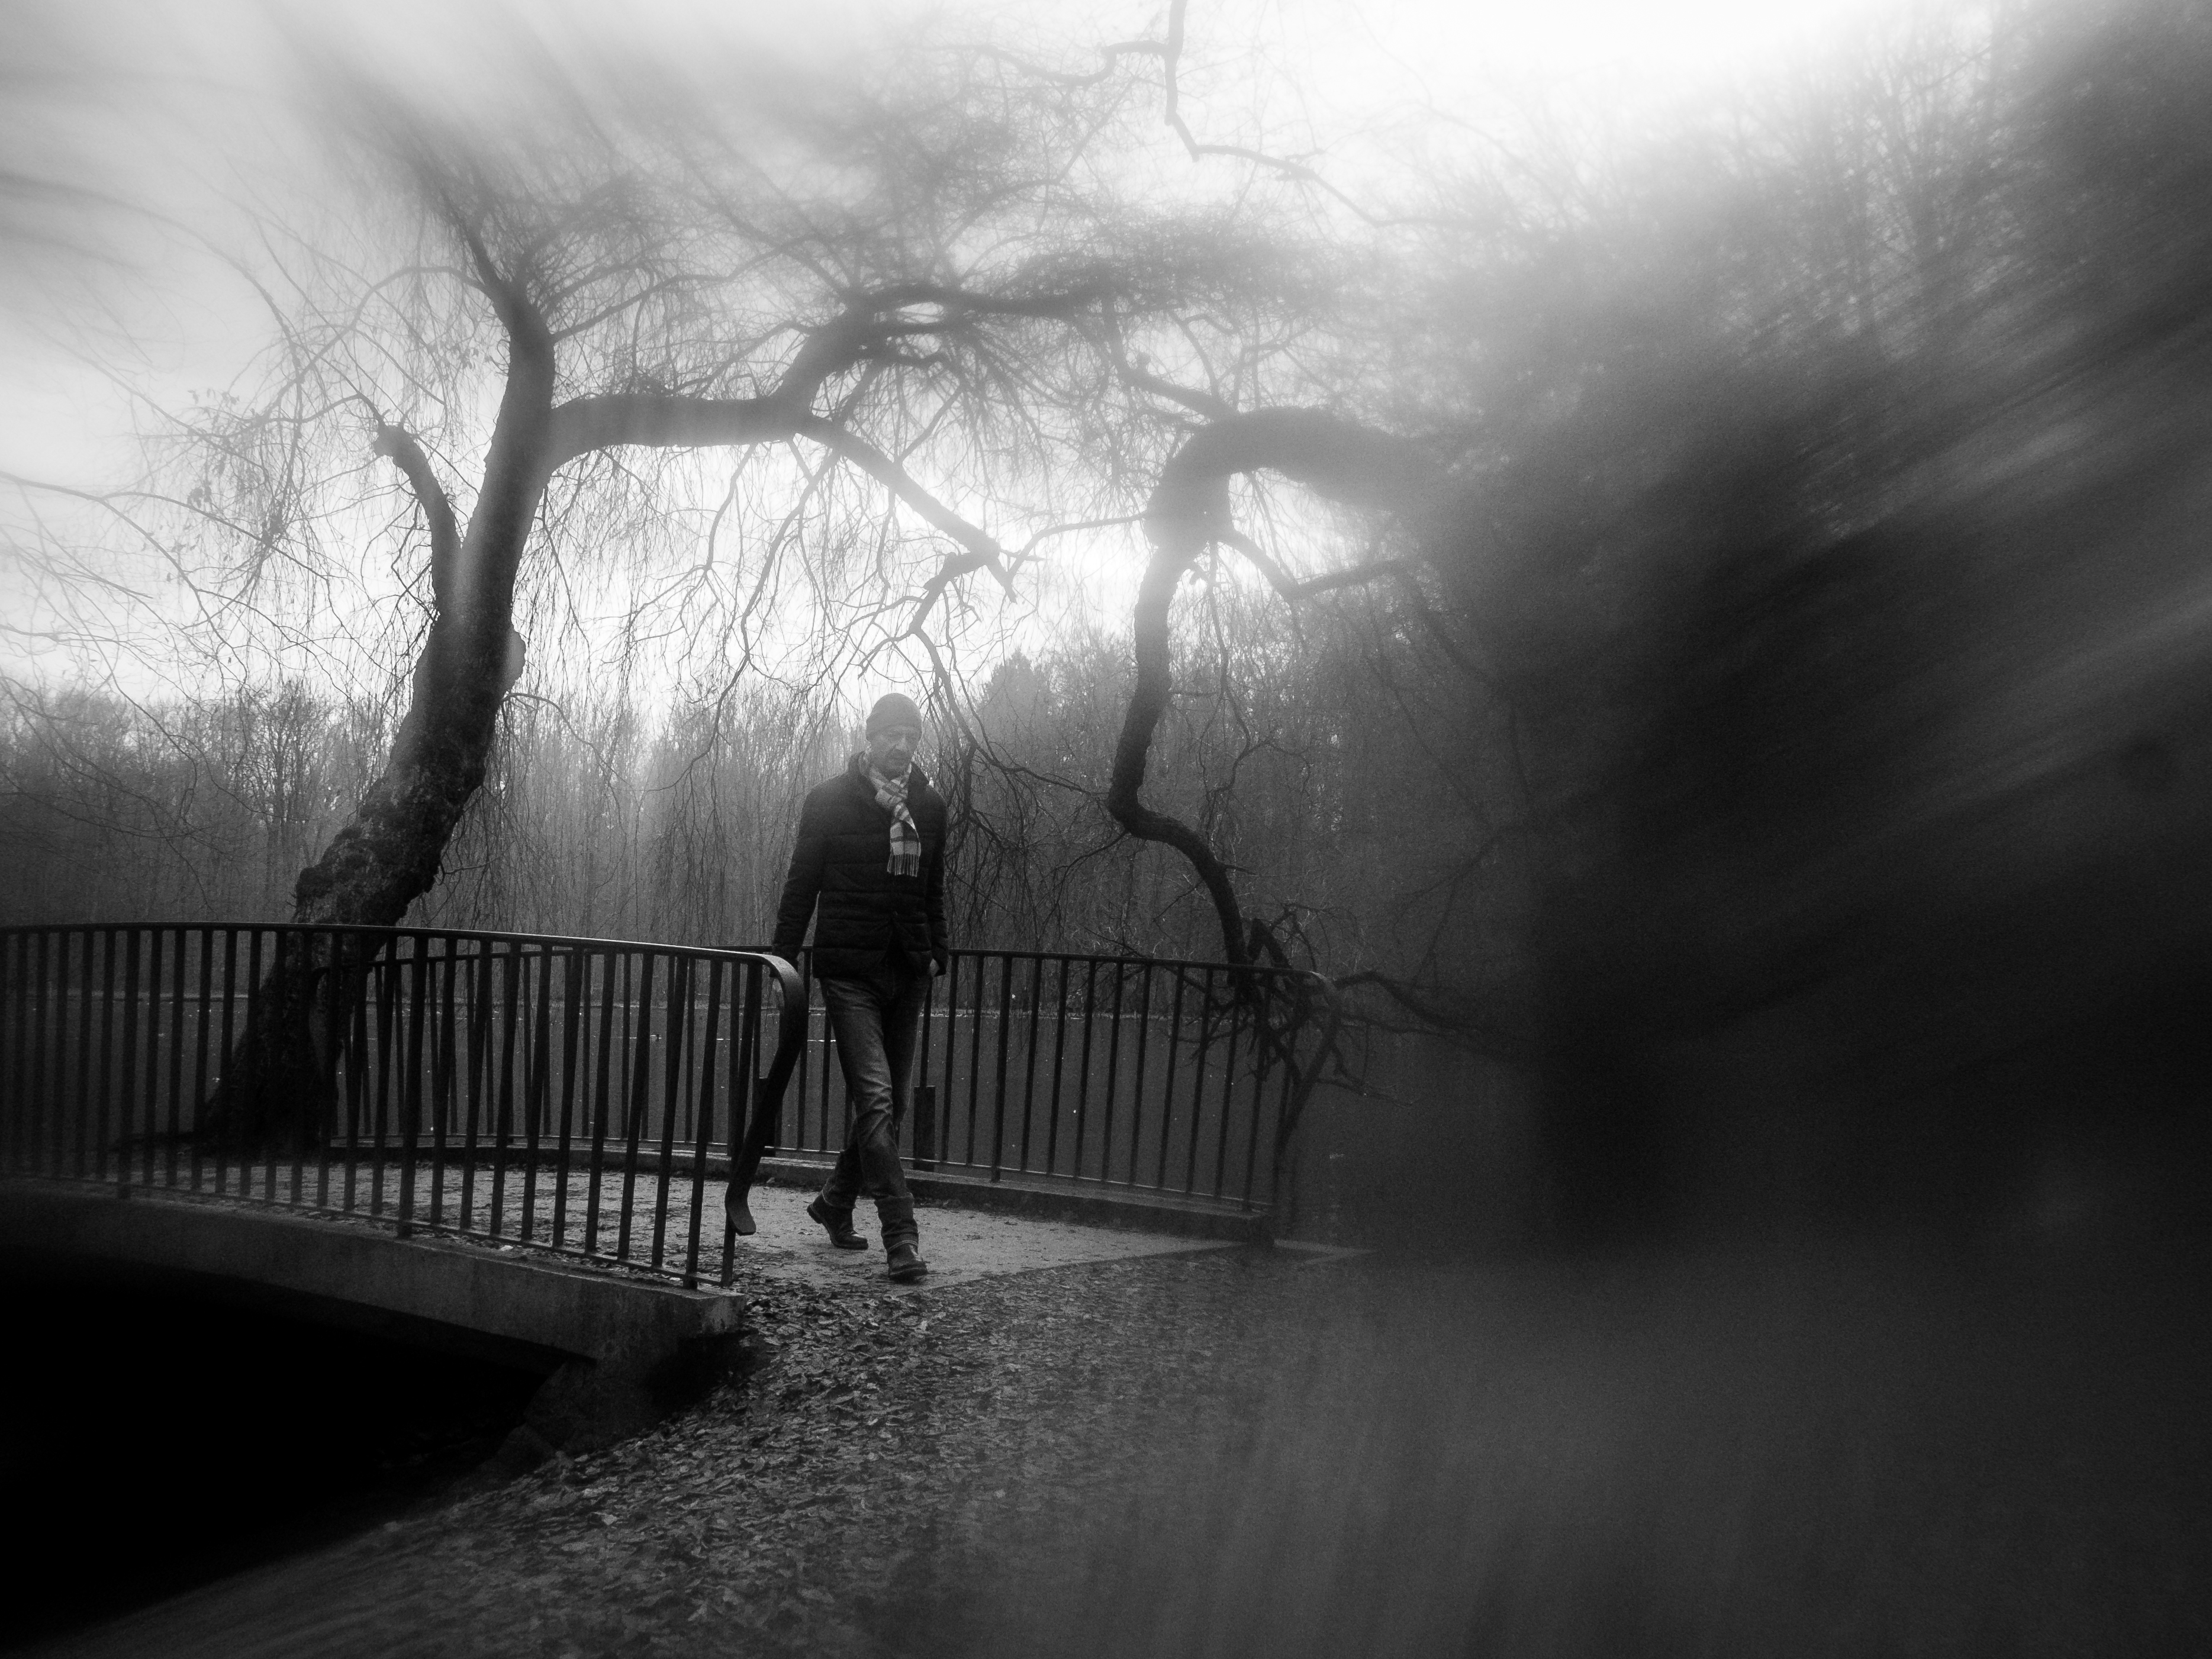
man, tree, nature, forest, pedestrian, walking, winter, light, blur, black and white, architecture, people, plant, fog, mist, white, bridge, street, photography, sunlight, morning, atmosphere, explore, park, weather, darkness, black, monochrome, streetphotography, flickr, bw, blackandwhite, woods, project, candid, creativecommons, germany, deutschland, sw, scene, bayern, bavaria, schwarzweis, natur, pflanze, baum, menschen, unposed, ungestellt, strasenfotografie, architektur, wald, passant, mann, 365, 366, augsburg, erwachsener, fujixt1, fujifilmxt1, project365, projekt, szene, adult, photoaday, pictureaday, project366, streettog, tog, zweisichtde, zweisichtig, querformat, landscapeformat, 43, flanieren, gehen, schlendern, spazieren, strolling, brucke, unsch rfe, fusg nger, siebentischwald, monochrome photography, atmospheric phenomenon